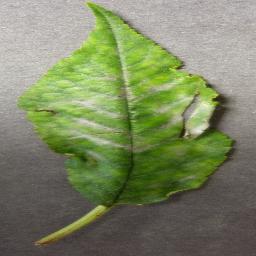
Label: Cherry___Powdery_mildew